PZL P.7

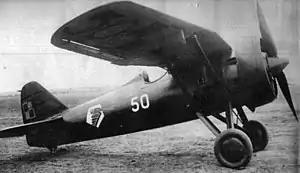
PZL P.7

The PZLP.7 was a Polish gull wing monoplane fighter aircraft designed in the early 1930s at the PZL factory in Warsaw. It was the main fighter of the Polish Air Force between 1933 and 1935. The PZLP.7 was replaced in Polish service by its follow-up design, the PZLP.11c. More than 30 PZLP.7 fighters remained in service during the Invasion of Poland, scoring several kills despite its obsolescence.